Legacy Awards (NLBM)

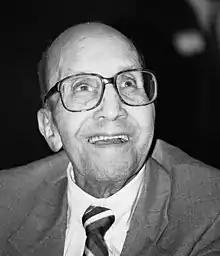
Sam Lacy

The Sam Lacy Legacy Award is given annually to the "Baseball Writer of the Year".